Peroxisome

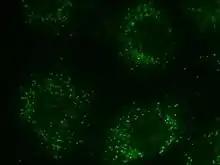
Peroxisome in rat neonatal cardiomyocyte

A peroxisome is a membrane-bound organelle, a type of microbody, found in the cytoplasm of virtually all eukaryotic cells. Peroxisomes are oxidative organelles. Frequently, molecular oxygen serves as a co-substrate, from which hydrogen peroxide (HO) is then formed. Peroxisomes owe their name to hydrogen peroxide-generating and scavenging activities. They perform key roles in lipid metabolism and the reduction of reactive oxygen species.